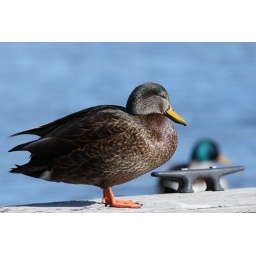
Likely mallard / black duck hybrid in East Falmouth, Massachusetts, on Janaury 29, 2010.